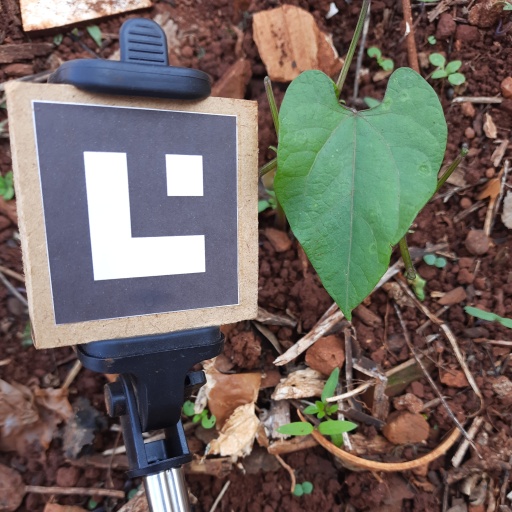
Observations: wavy surface, no eating holes, under shade